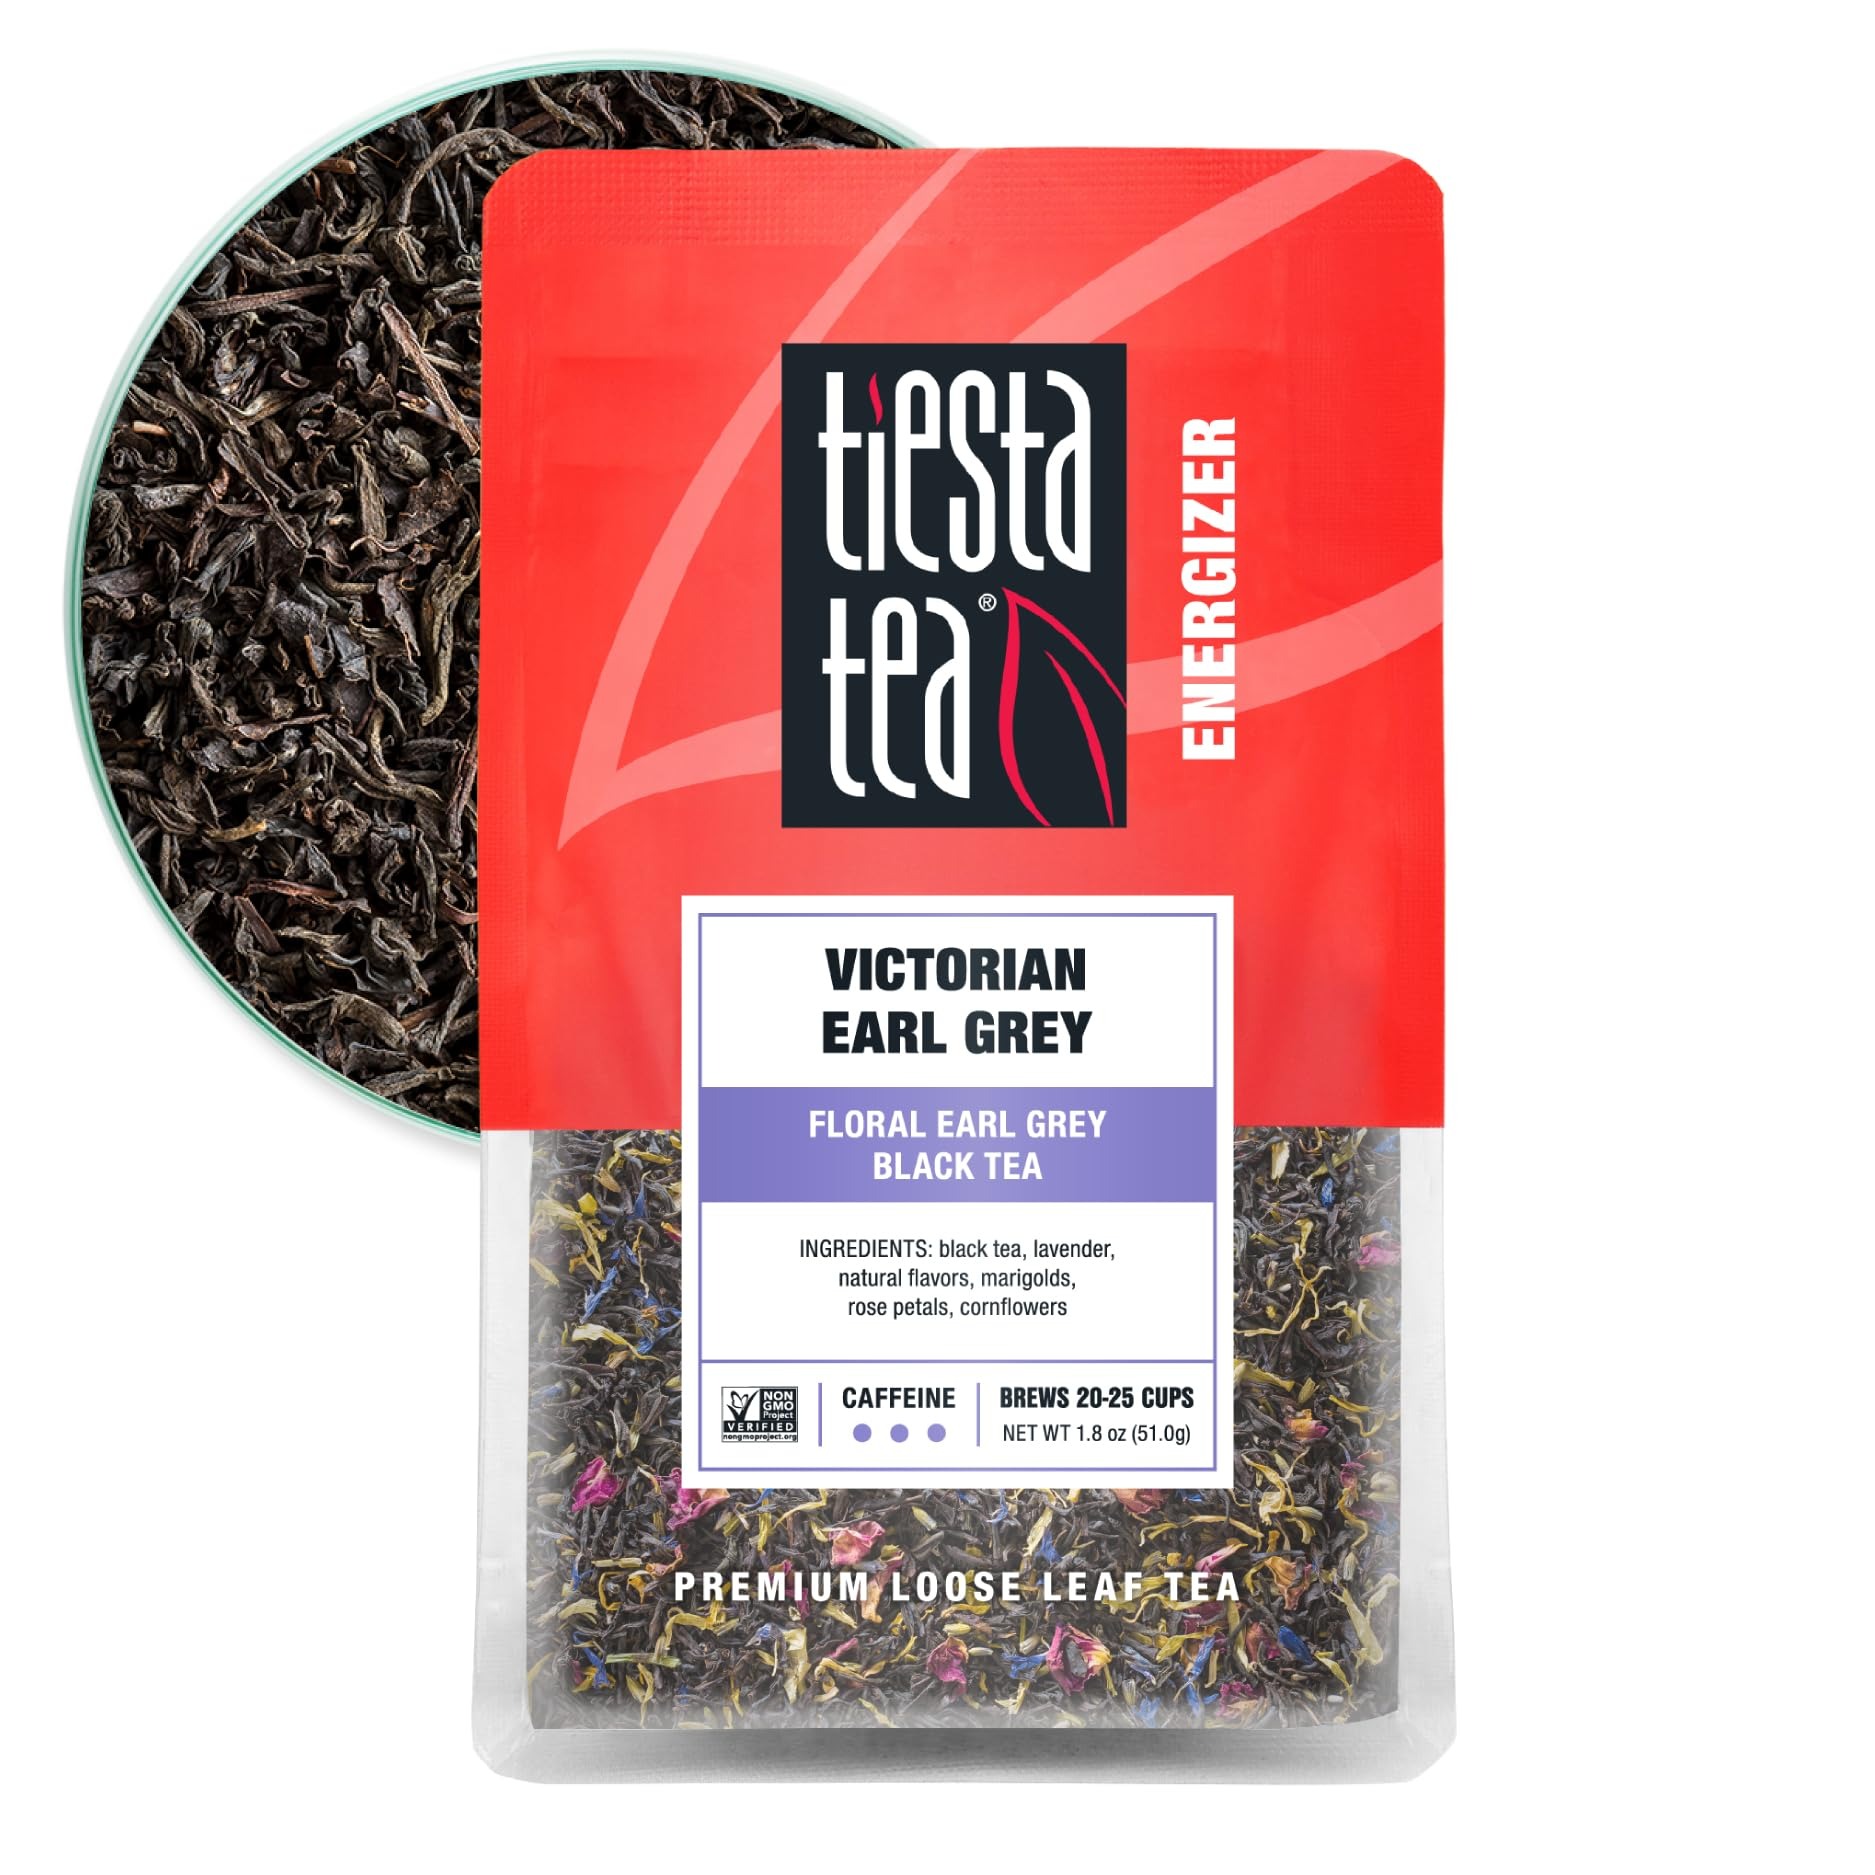
Item Name: Tiesta Tea - Victorian Earl Grey | Loose Leaf | Floral Earl Grey Black Tea | Premium Blend | High Caffeinated Black | Make Hot or Iced Brews Up to 25 Cups | 1.8 Ounce Resealable Pouch
Bullet Point 1: FLORAL EARL GREY BLACK TEA: Immerse yourself in the world of exquisite flavors with our Floral Earl Grey Black Tea. This delightful blend combines the classic elements of bergamot with a touch of lavender to offer a floral twist on the traditional Earl Grey. Enjoy it hot or refreshingly iced, and relish the essence of summer with every sip.
Bullet Point 2: PREMIUM LOOSE LEAF TEA BLEND: Elevate your tea ritual with our meticulously crafted premium loose leaf blend. We've carefully sourced the finest natural ingredients, including premium black tea, lavender, natural flavors (bergamot oil), marigolds, rose petals, to awaken your senses. As you bid farewell to disposable tea bags, you'll embrace the opulent richness that's visible in the vibrant tea leaves, aromatic in its scent, and truly savored in each cup.
Bullet Point 3: REUSABLE TEA POUCH FOR TEA LOVERS: Our charming and reusable pouch is the perfect gift for tea enthusiasts. Offering airtight storage, it ensures that your black loose leaf tea remains cozy and fresh for 20-25 cups. Not only a functional addition to your tea collection, but it also sits beautifully on your countertop, a testament to your passion for fine teas.
Bullet Point 4: EFFORTLESS BREWING: Enjoy a hassle-free brewing experience with our victorian earl grey black loose leaf tea. Simply scoop 1.5 tsp of this delightful loose leaf tea blend for every 8 oz of hot water at 195 degrees Fahrenheit. Allow it to steep for 3-5 minutes to release the full spectrum of flavors. Then, savor the moment as you remove the tea leaves and indulge in your perfectly steeped cup. It's the ideal way to appreciate the rich and aromatic notes of our premium blend.
Bullet Point 5: SEASONAL FLAVORS: Tiesta Tea’s loose-leaf blends are crafted to complement the vibrant, sunny days of Spring and Summer. These refreshing and aromatic flavors are perfect for sipping on warm afternoons, whether you’re unwinding at home or enjoying time outdoors with friends.
Value: 1.8
Unit: Ounce

Price: 7.95